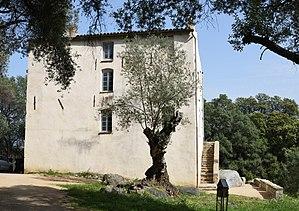
Ajaccio, maison des Milelli